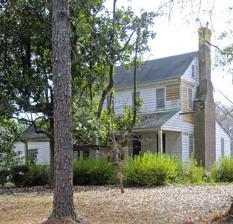
Building: Robertson-Easterling-McLaurin House
Country: United States of America
Year built: 1790
Historic house in South Carolina, United States United States historic place Robertson-Easterling-McLaurin House U.S. National Register of Historic Places Robertson-Easterling-McLaurin House, December 2012 Show map of South Carolina Show map of the United States Location W of Bennettsville off SC 912, near Bennettsville, South Carolina Coordinates 34°40′33″N 79°45′22″W / 34.67583°N 79.75611°W / 34.67583; -79.75611 Area 2.5 acres (1.0 ha) Built c. 1790 ( 1790 ) NRHP reference No. 84002090 Added to NRHP April 5, 1984 Robertson-Easterling-McLaurin House is a historic home located near Bennettsville , Marlboro County, South Carolina . It was built about 1790, and is a 2 + 1 ⁄ 2 -story, timber frame I-house dwelling.  It has a brick pier foundation and exterior gable end chimneys.  It was the home of John Lowndes McLaurin (1860-1934), a former United States Congressman and Senator in the early-20th century. It was listed on the National Register of Historic Places in 1984. References